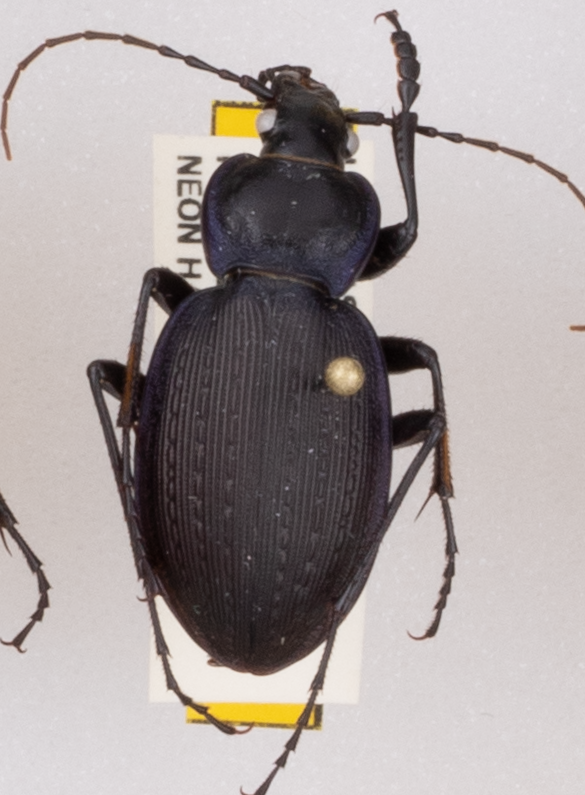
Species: Carabus goryi
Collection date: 2018-05-08
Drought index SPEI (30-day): -0.036
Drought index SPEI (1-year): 0.32
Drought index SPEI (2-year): -0.8